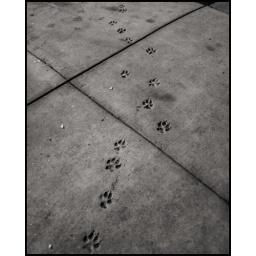
dog tracks in the sidewalk